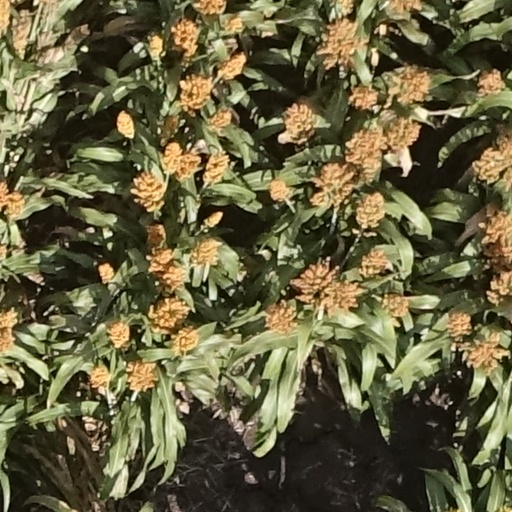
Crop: sorghum